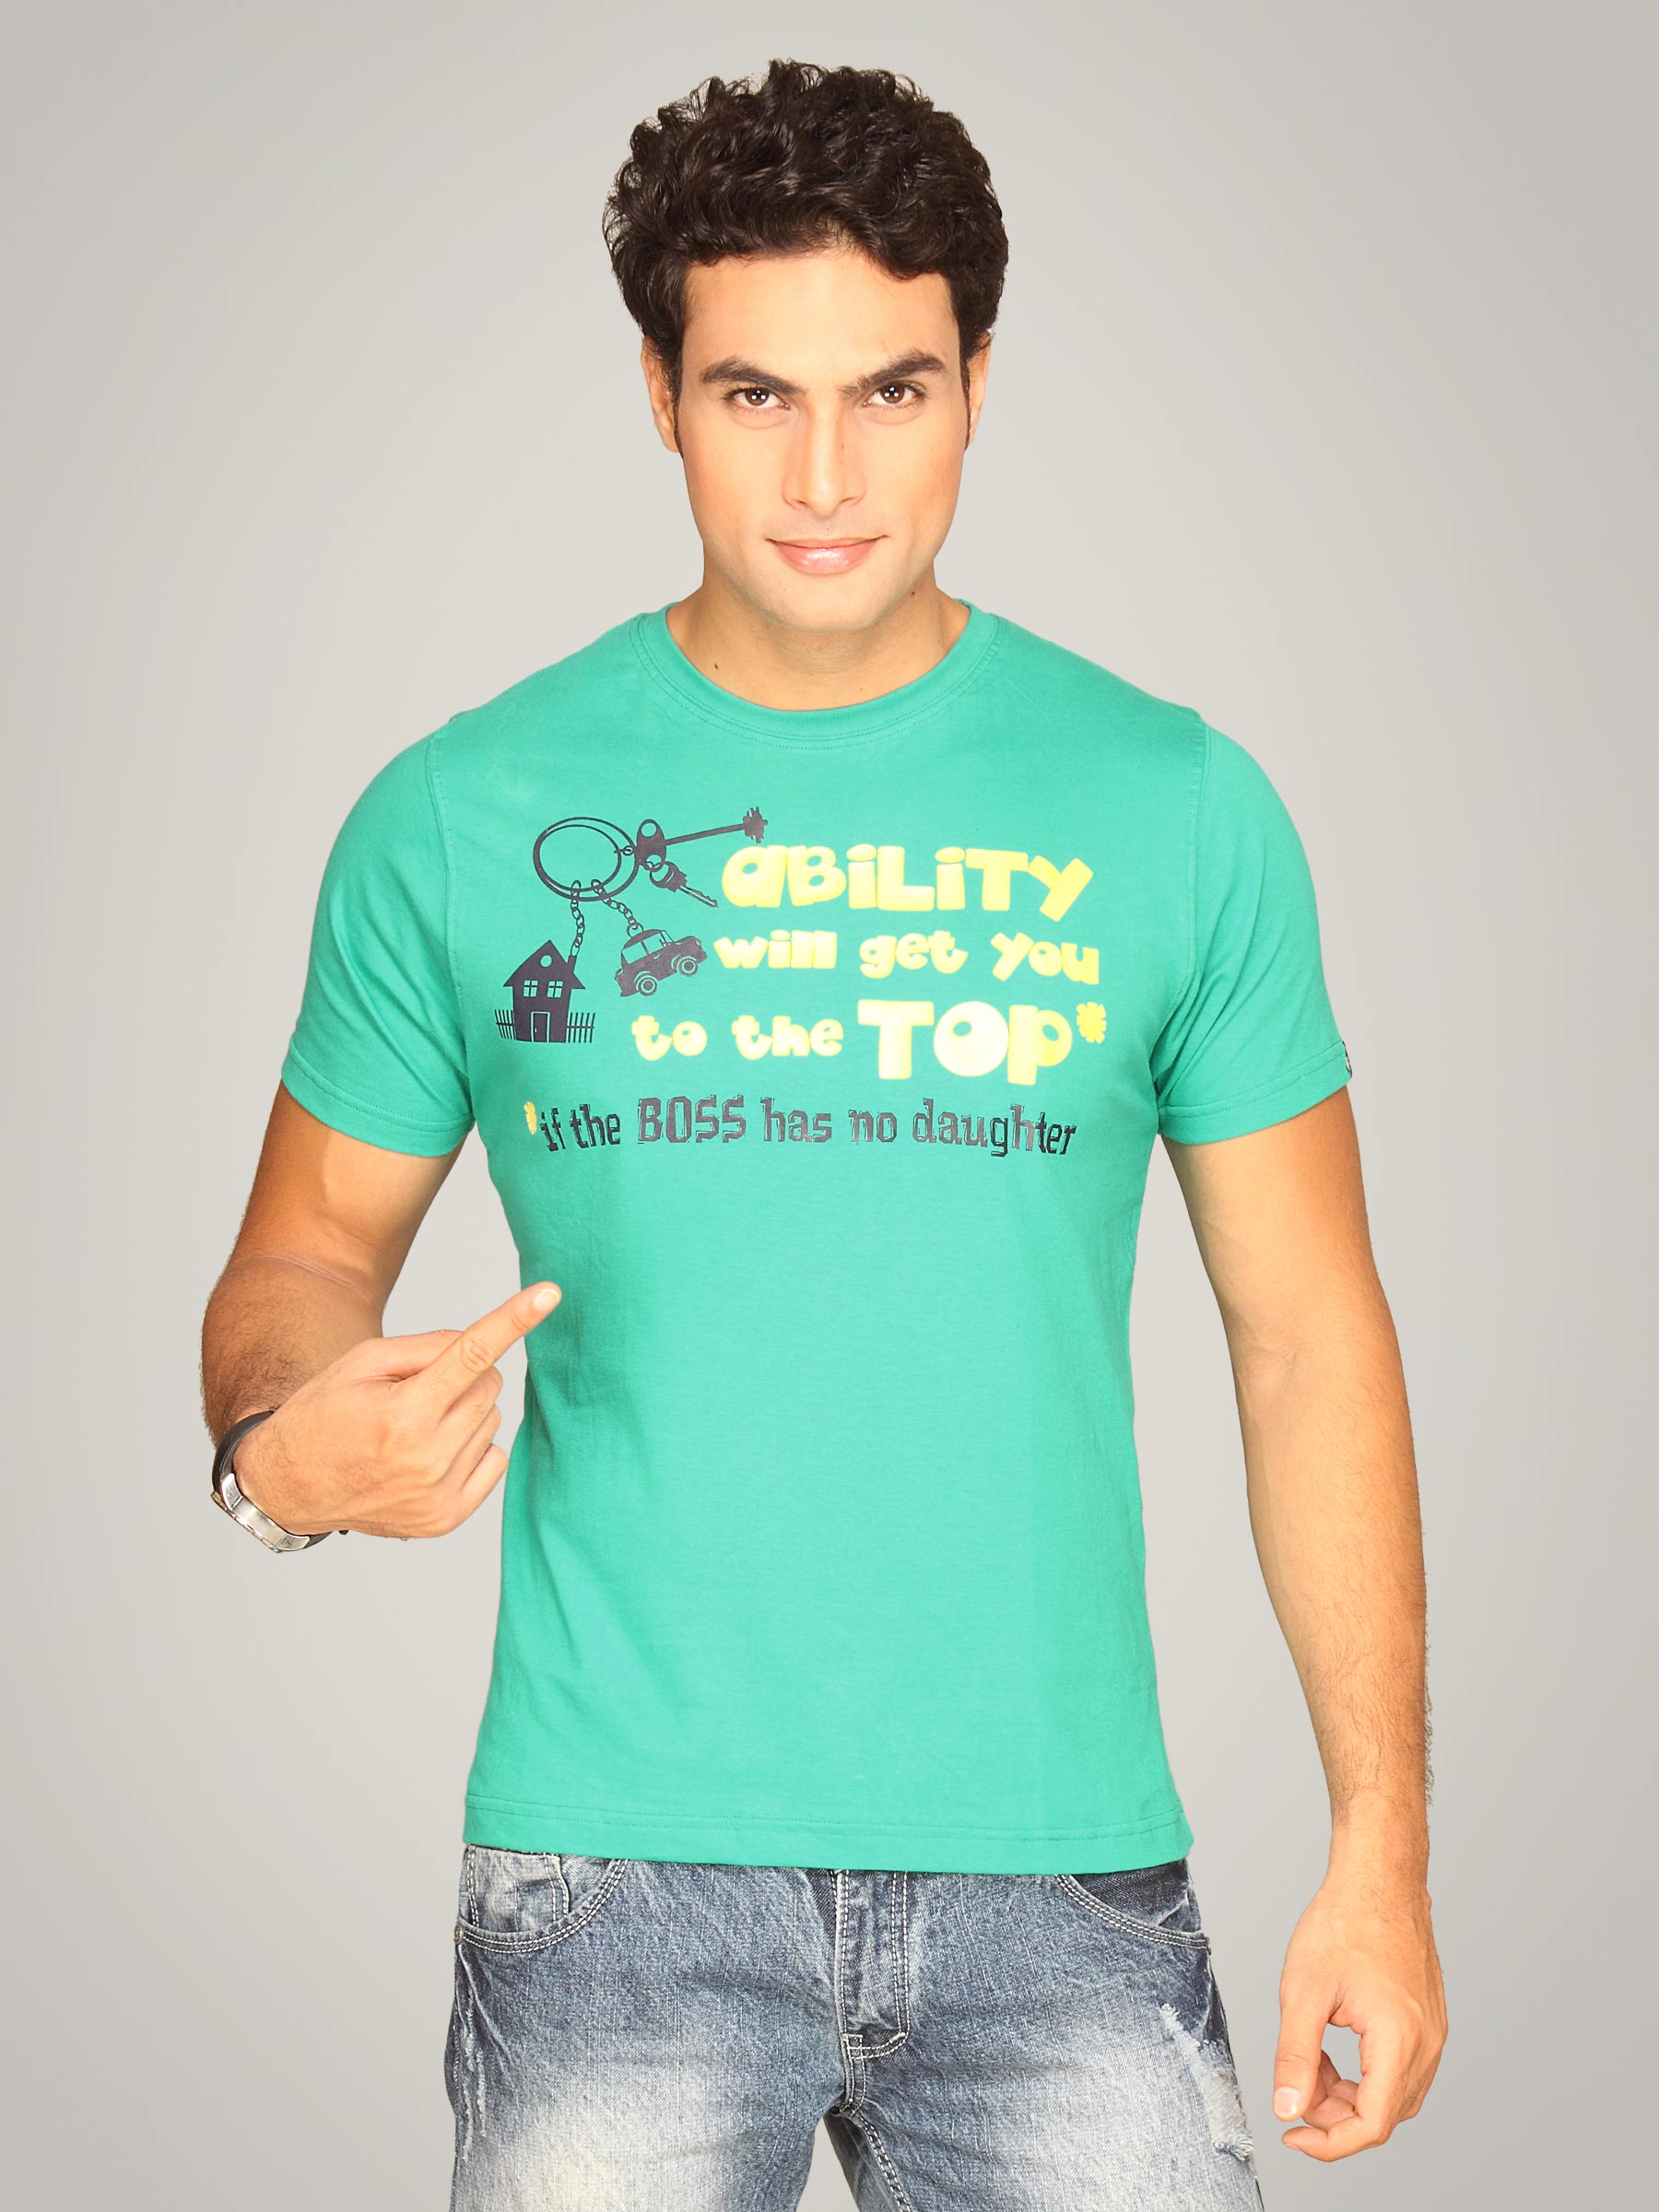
Probase Men's Ability Will You Get Turquoise T-shirt
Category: Apparel / Topwear / Tshirts
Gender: Men
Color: Blue
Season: Summer 2011
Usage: Casual